Giannitsa

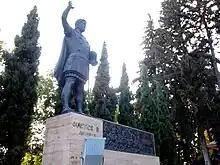
Philip II of Macedon statue at Phillipio hill

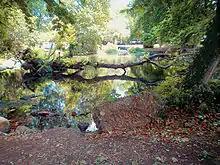
Park of Aravissos

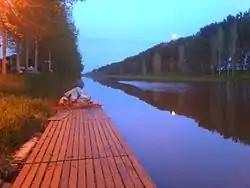

About northwest of the city is the spring of Aravissos, which produces drinking water. The surrounding grove and creek include a popular park.